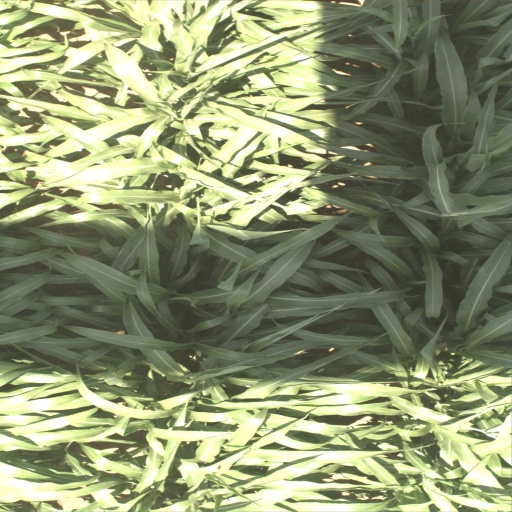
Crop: sorghum